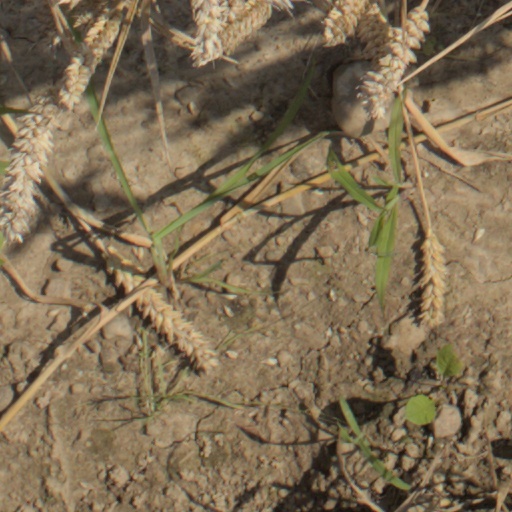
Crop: wheat